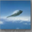
Label: airplane